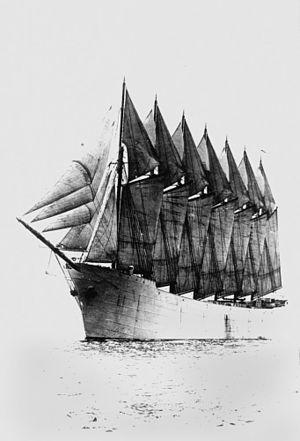
Un sept-mâts est un navire à voiles doté de sept mâts. Un seul voilier à sept mâts a été construit en 1902. Il s'agit d'une goélette qui n'existe plus aujourd'hui. Elle constitue le record avéré pour le nombre de mâts.
Le Thomas W. Lawson fut la plus grande goélette en acier et le seul voilier sept-mâts jamais construit. Il portait le nom de Thomas W. Lawson, un millionnaire de Boston, président de la Boston Bay State Gas Company.
Ce glossaire maritime liste les principaux termes techniques utilisés par le monde maritime et les marins.